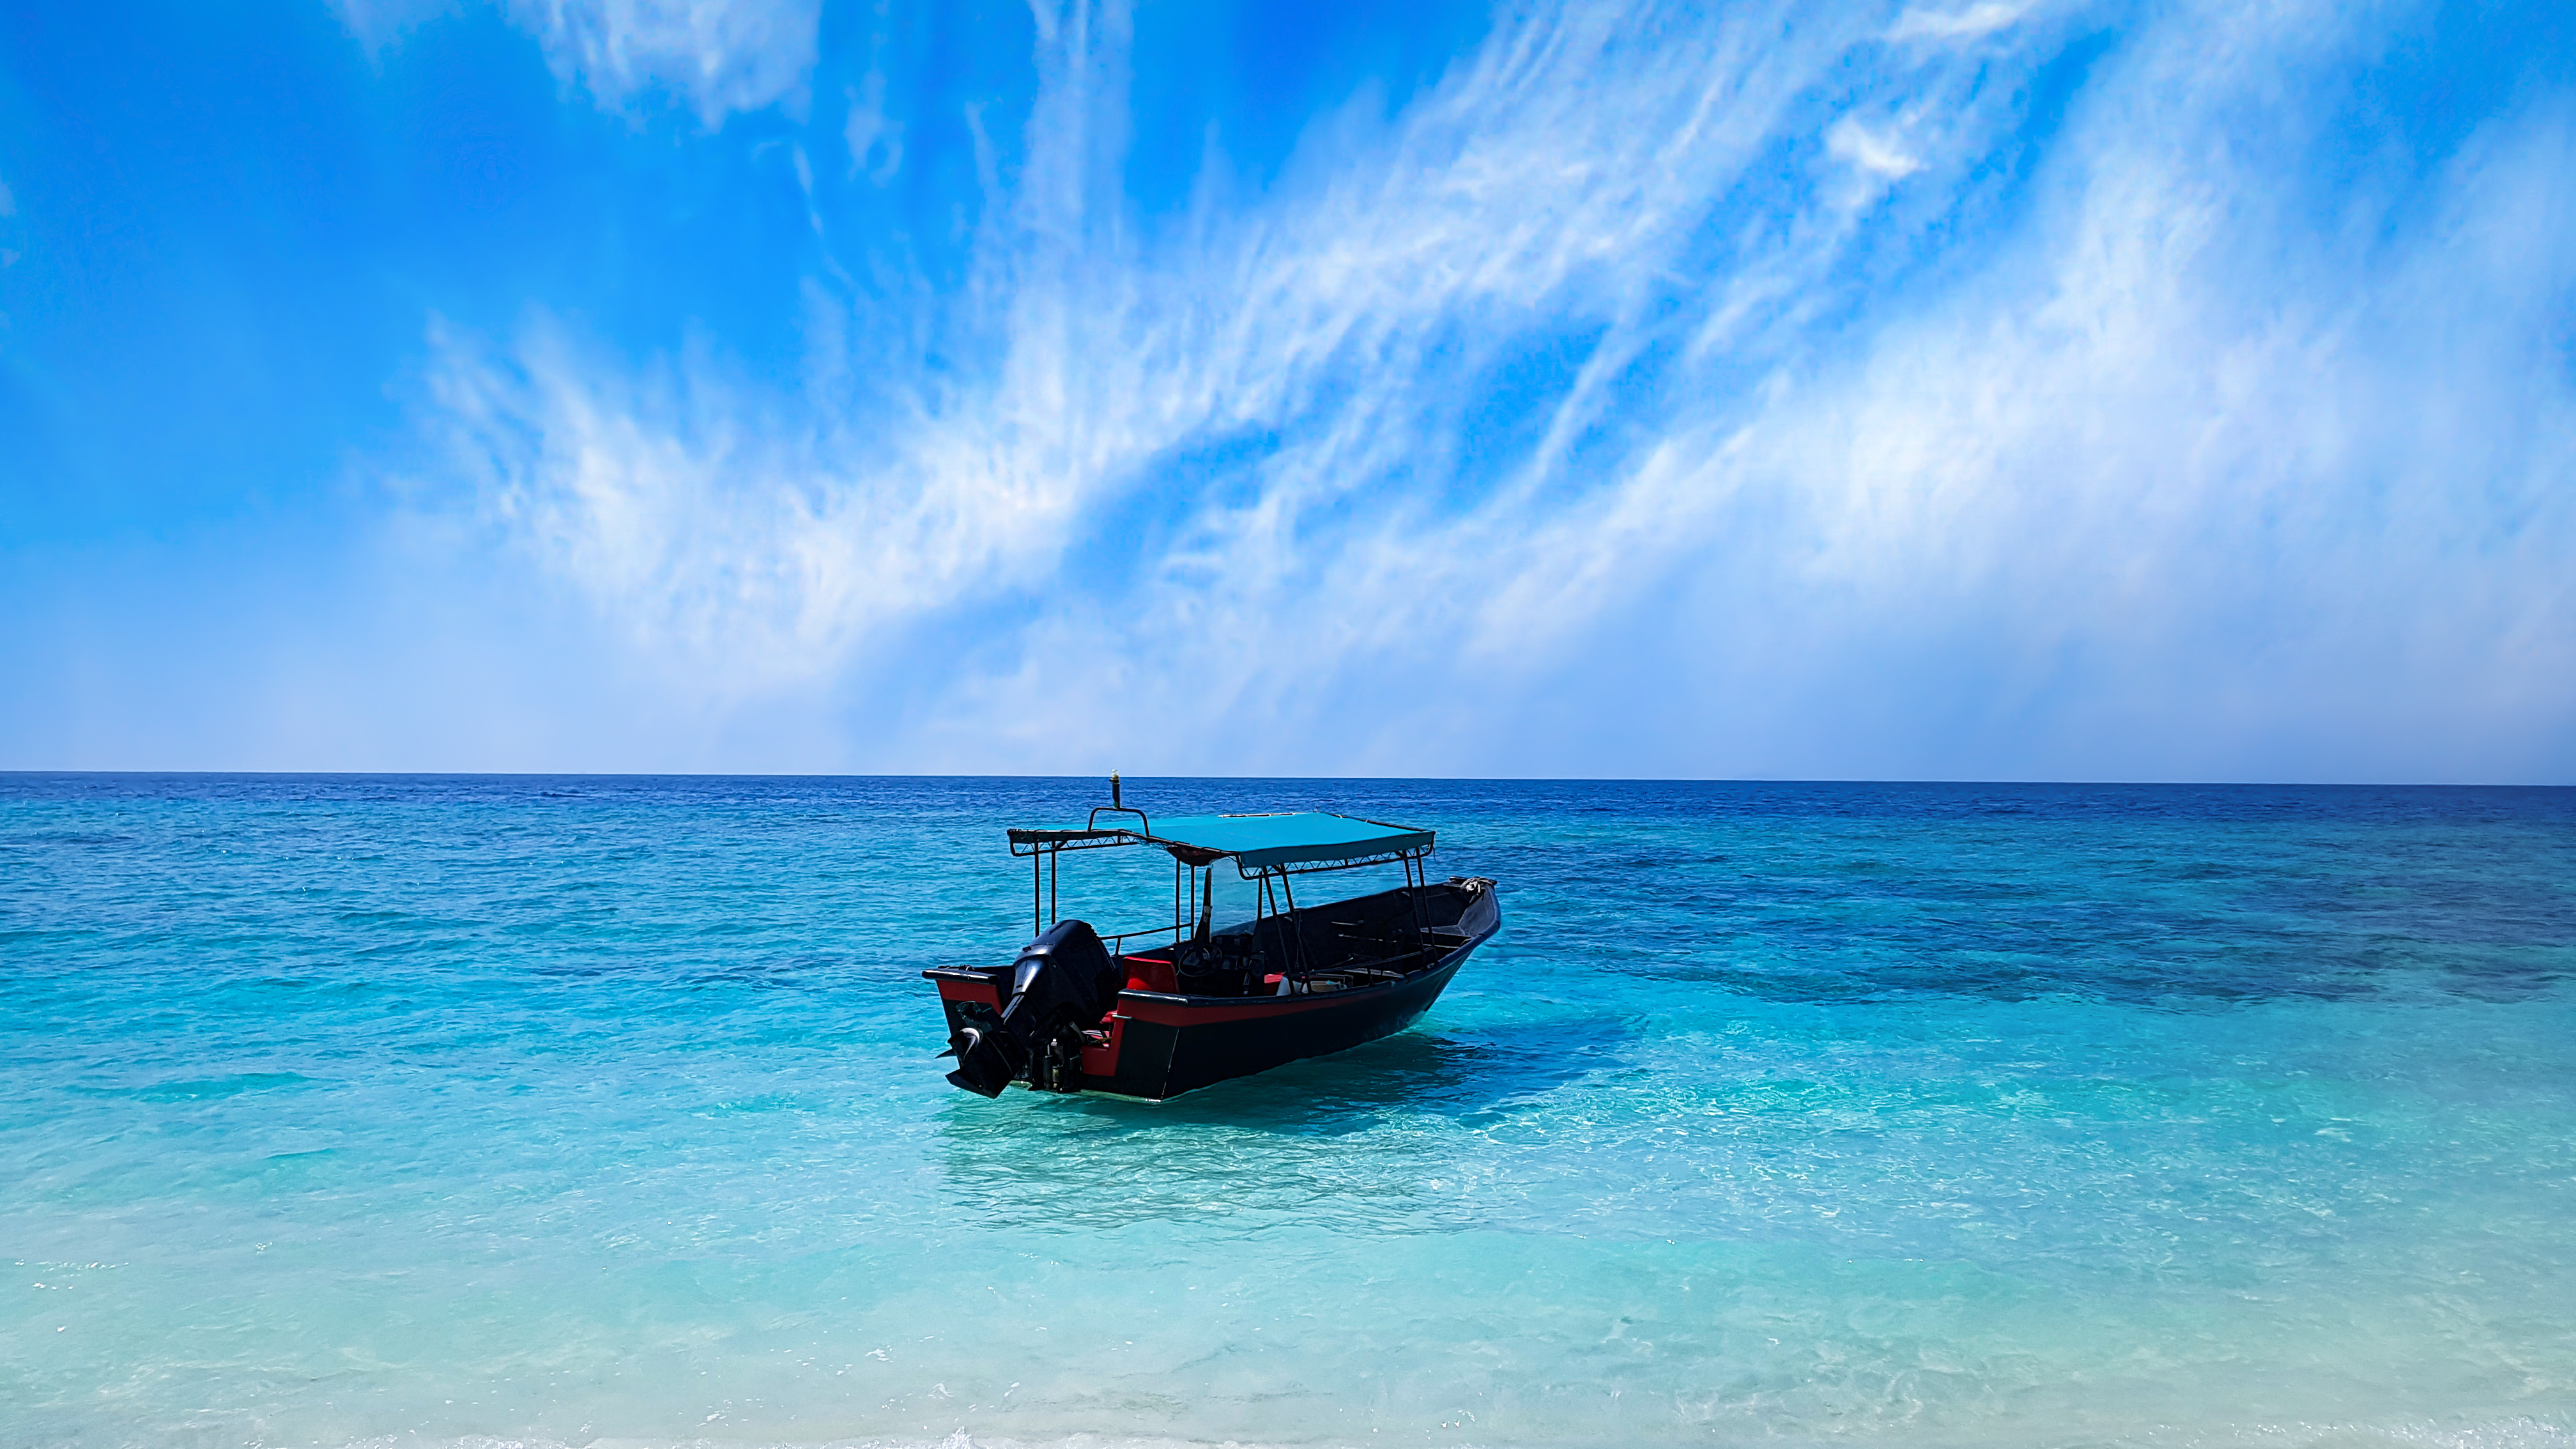
boat, ocean, sea, landscape, calm, nature, island, travel, summer, Lang Tengah, malaysia, water, cloud, sky, watercraft, blue, vehicle, coastal and oceanic landforms, beach, leisure, horizon, wind wave, ship, shore, sand, boats and boating equipment and supplies, wood, caribbean, electric blue, cumulus, long tail boat, coast, water transportation, wave, tropics, recreation, tourism, sound, lake, bay, palm tree, reflection, boating, tree, skiff, arecales